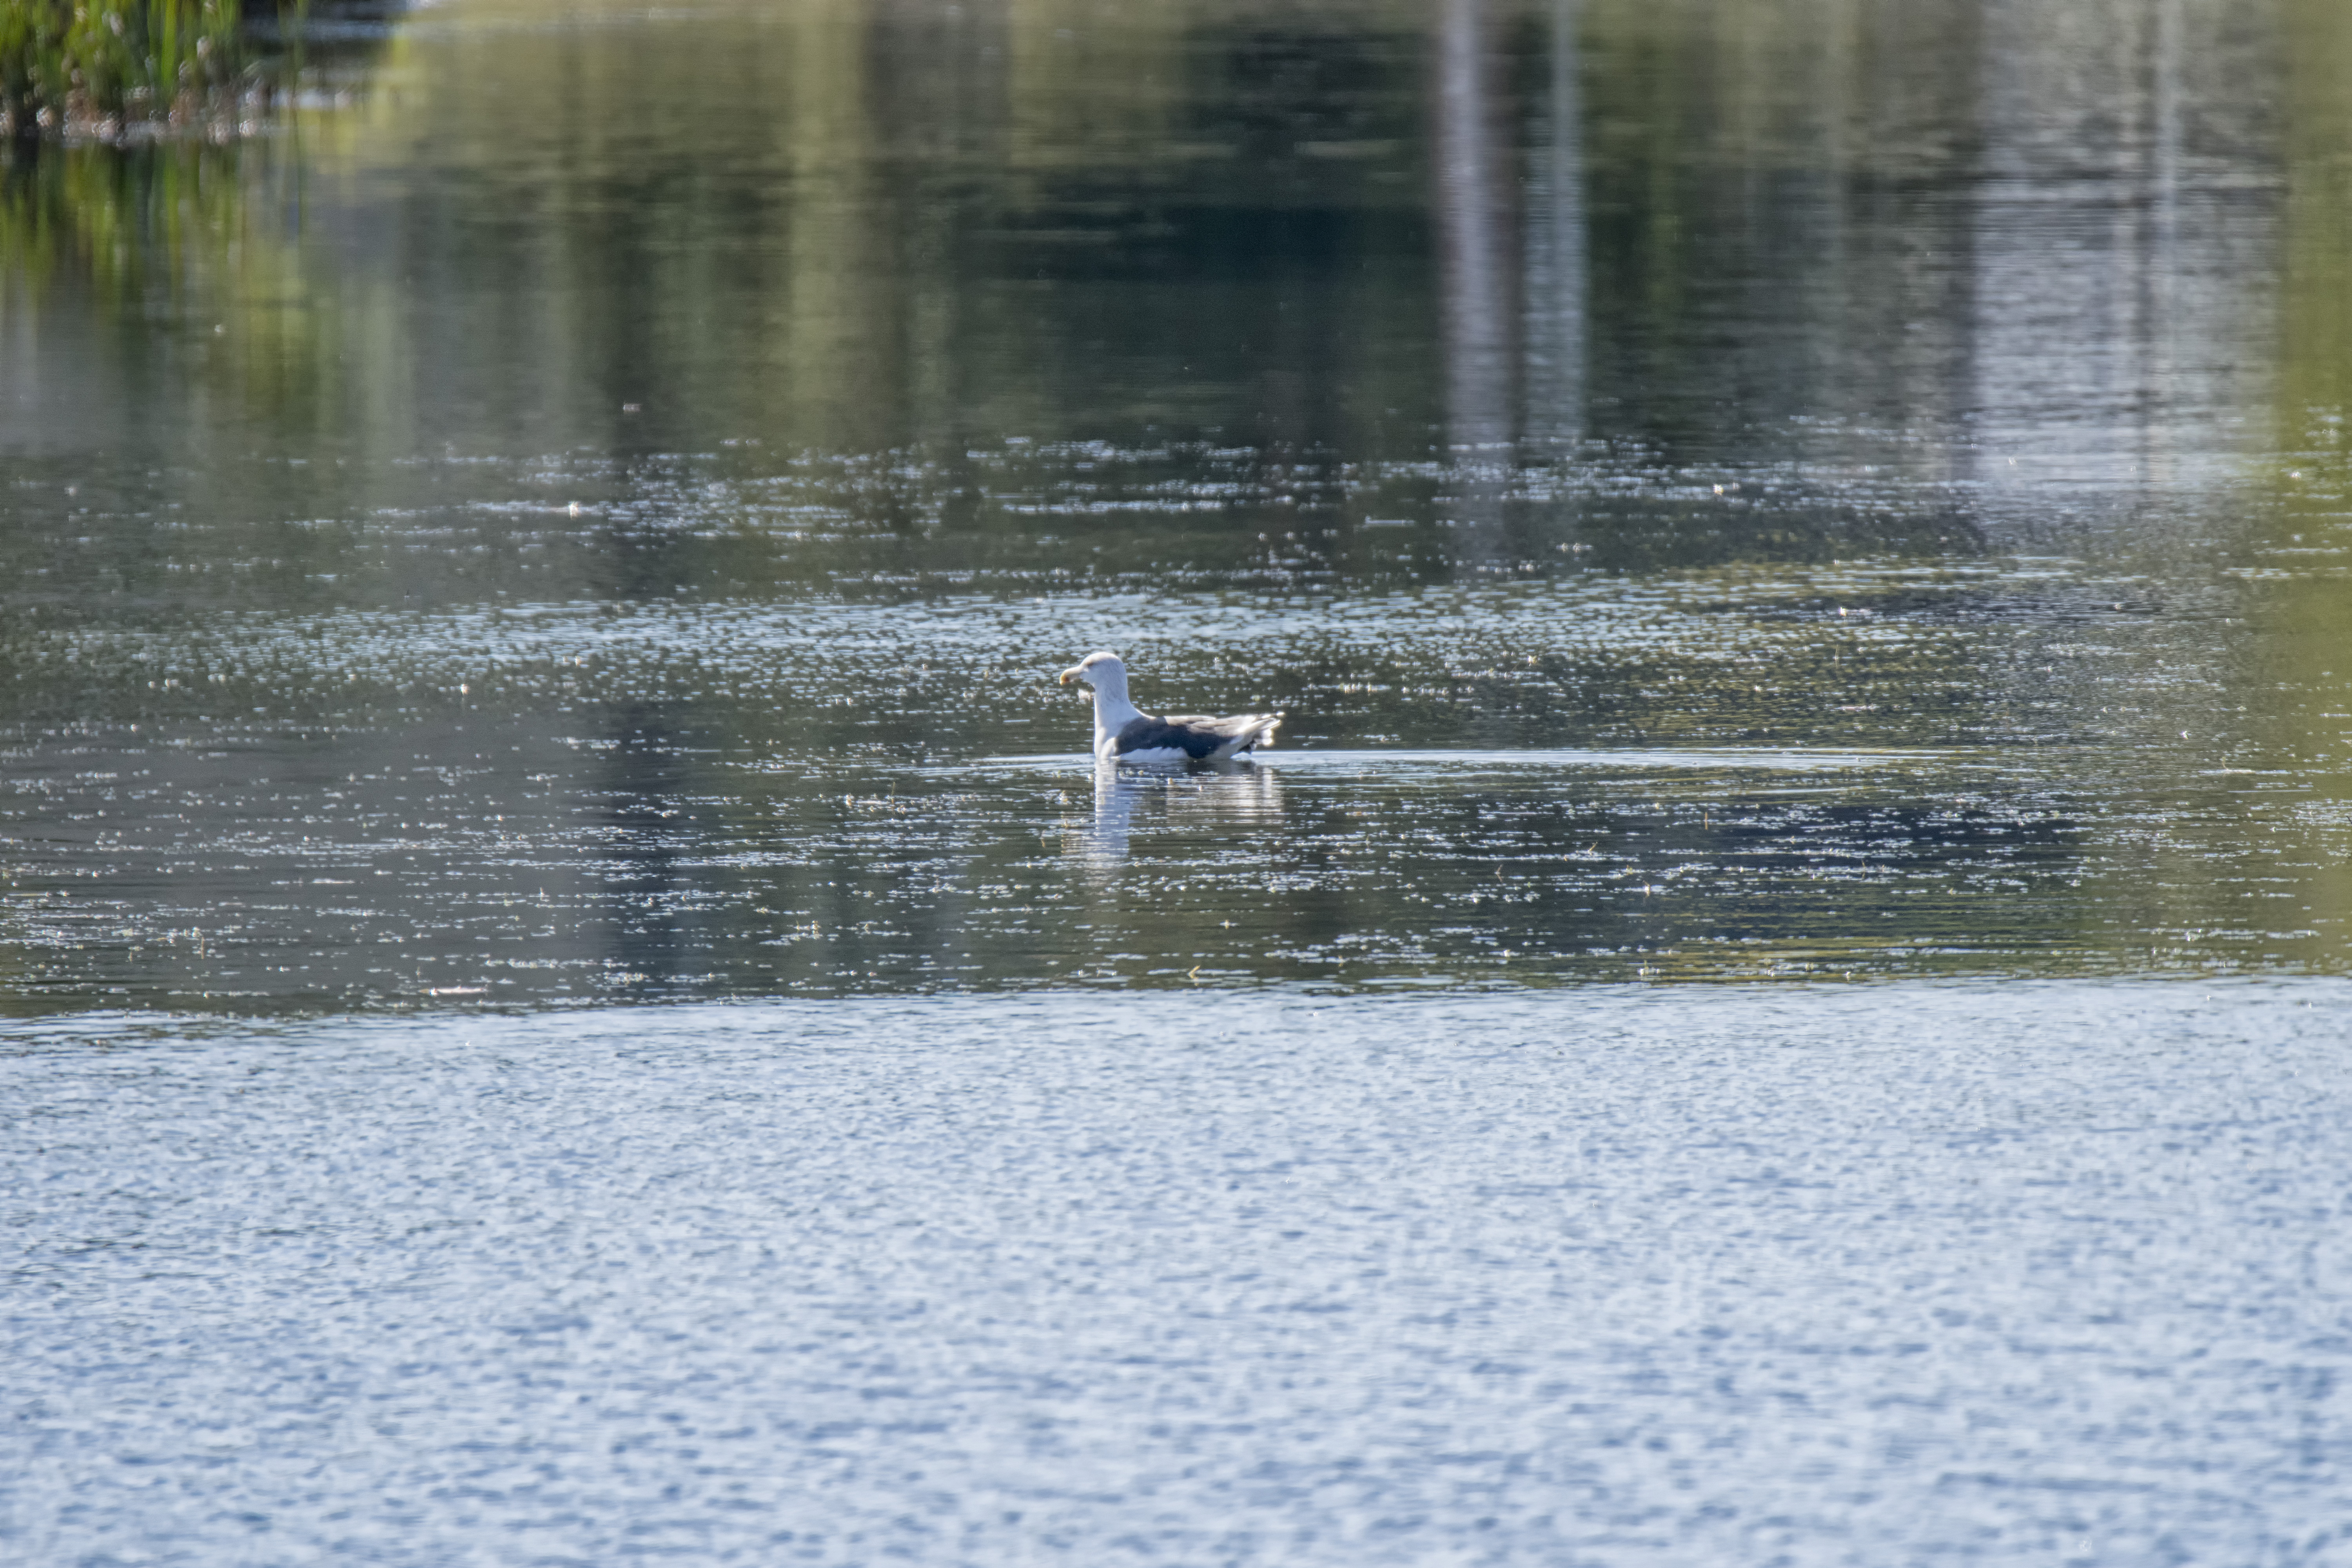
sea, water, nature, bird, lake, river, reflection, gull, reservoir, black, great, duck, canada, quebec, waterfowl, water bird, marin, sherbrooke, oiseau, backed, go land, ducks geese and swans